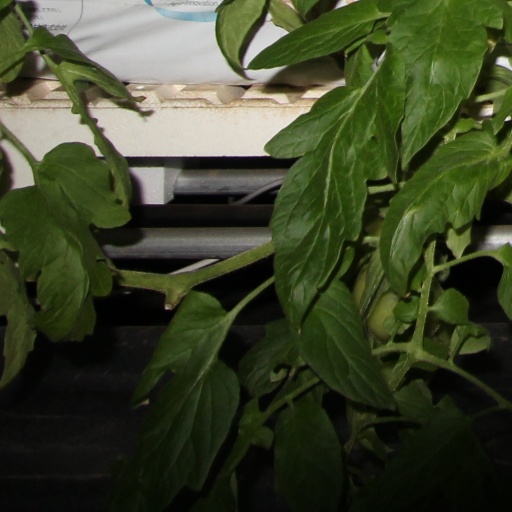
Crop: tomato